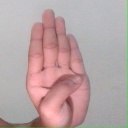
अक्षर: ब